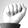
ASL letter: A